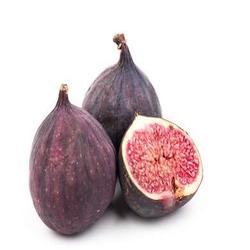
Label: Fig